Felipe Massa

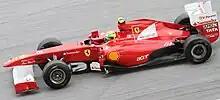
Massa at the 2011 Malaysian Grand Prix.

Massa remained with Scuderia Ferrari in , and again was partnered with Fernando Alonso. He drove his new car – the Ferrari 150º Italia – for the first time on 29 January 2011, undertaking a shakedown of the car at the Fiorano Circuit.